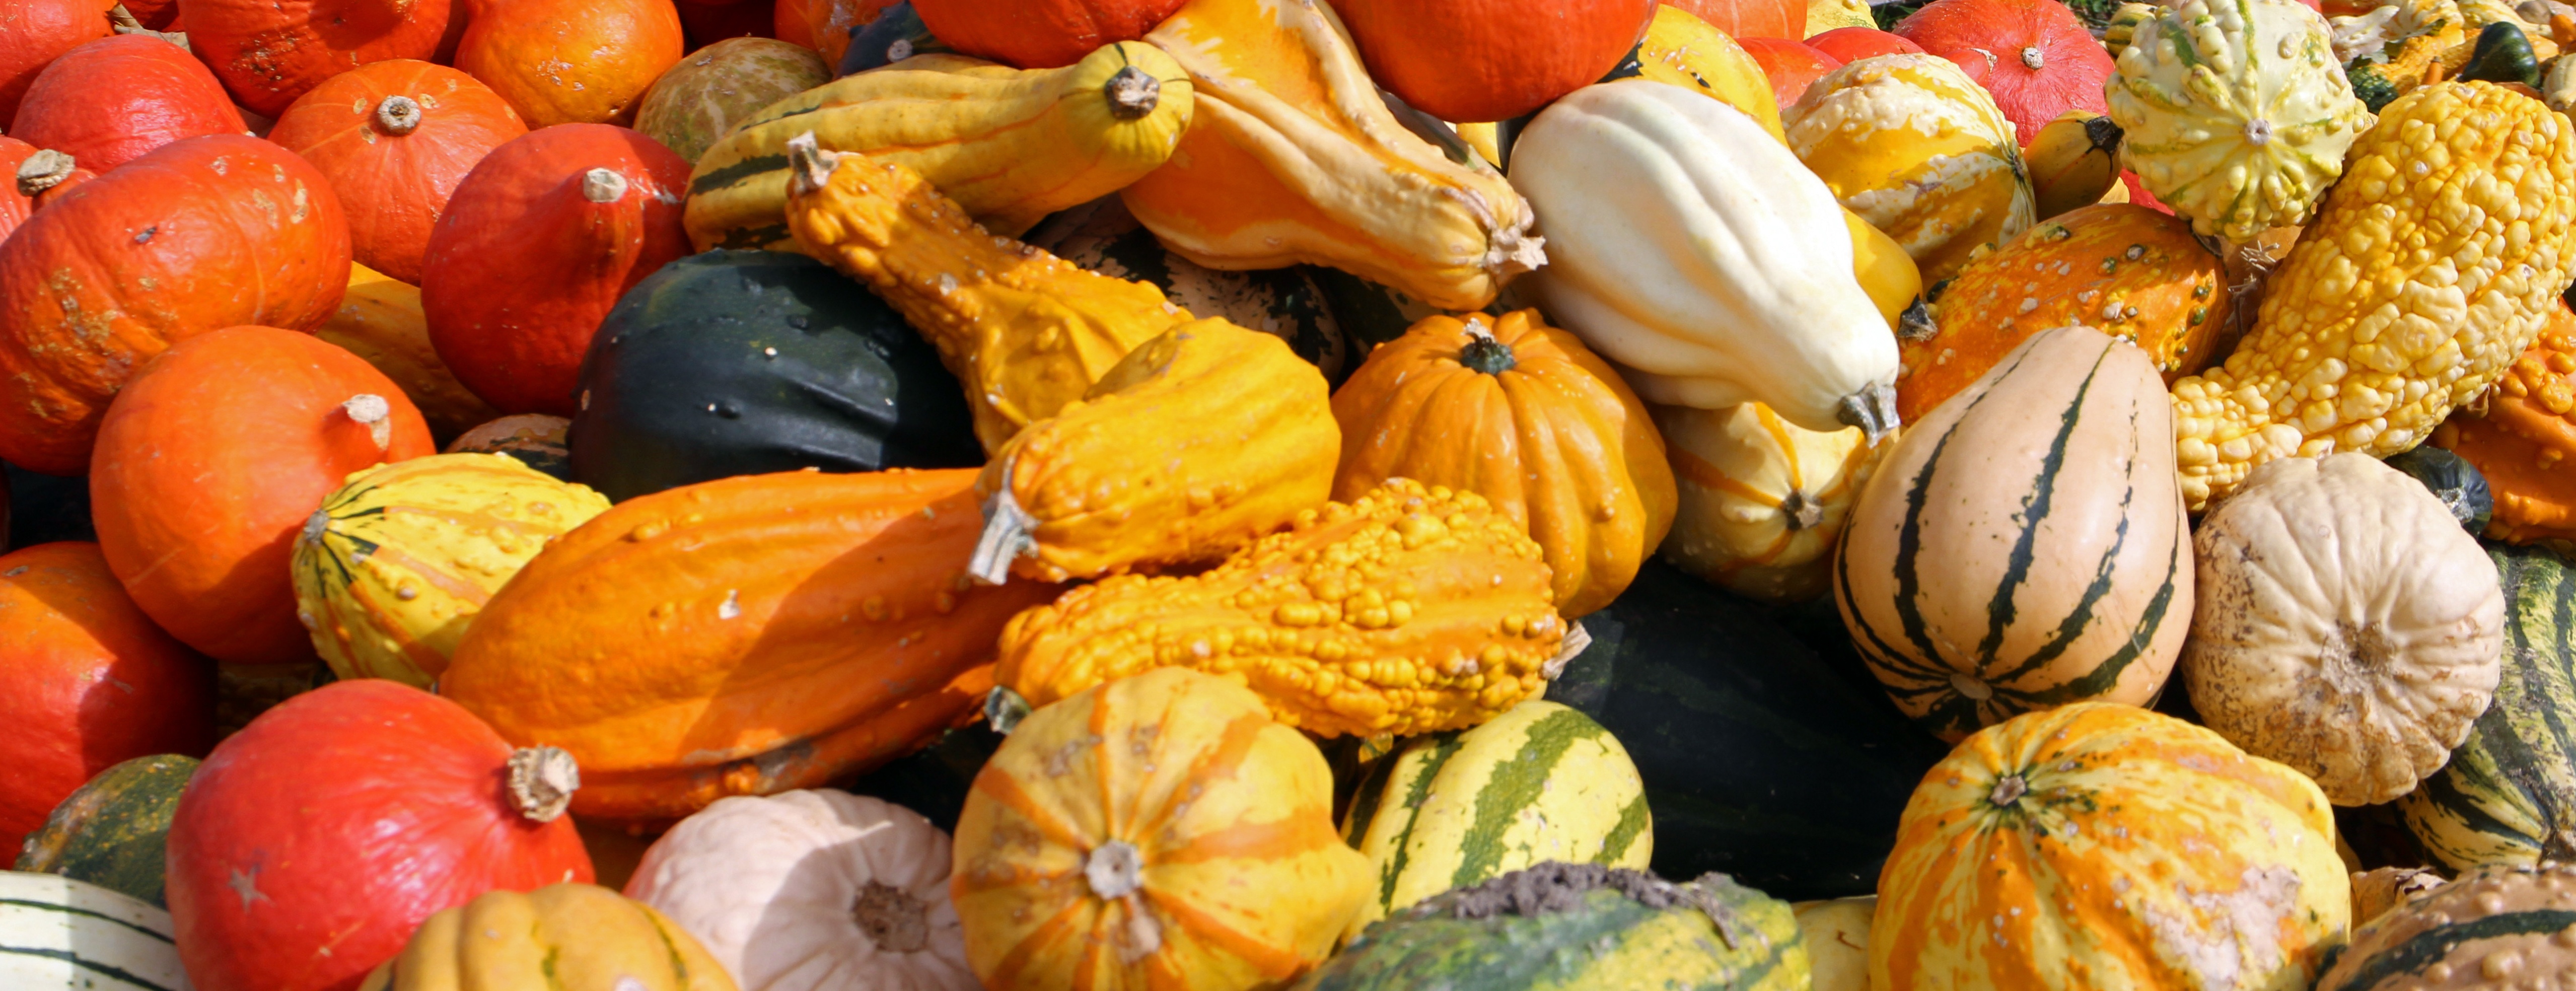
plant, farm, fruit, decoration, orange, food, harvest, produce, vegetable, autumn, halloween, colorful, gourd, deco, vegetables, calabaza, october, pumpkins, cucurbita, flowering plant, winter squash, land plant